Alexander Shustitskiy

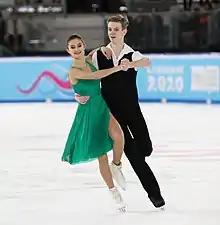
Tyutyunina/Shustitskiy at the 2020 Winter Youth Olympics

Alexander Nikolaevich Shustitskiy (born 25 December 2002) is a Russian ice dancer. With his former partner, Sofya Tyutyunina, he is the 2020 Youth Olympic silver medalist and a three-time ISU Junior Grand Prix medalist, including silver at 2019 JGP Croatia. They also won a silver medal in the team event at the 2020 Winter Youth Olympics.